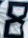
Number: 8